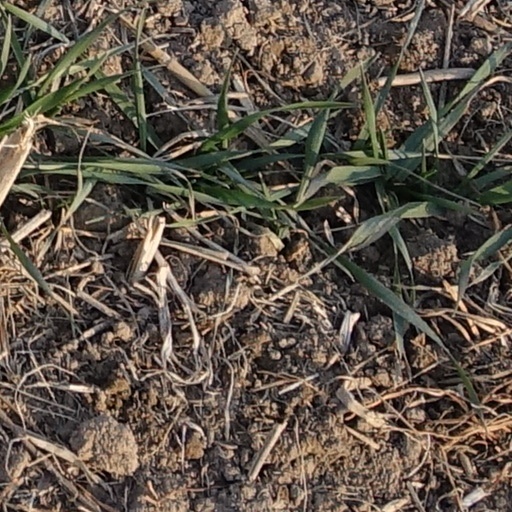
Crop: wheat